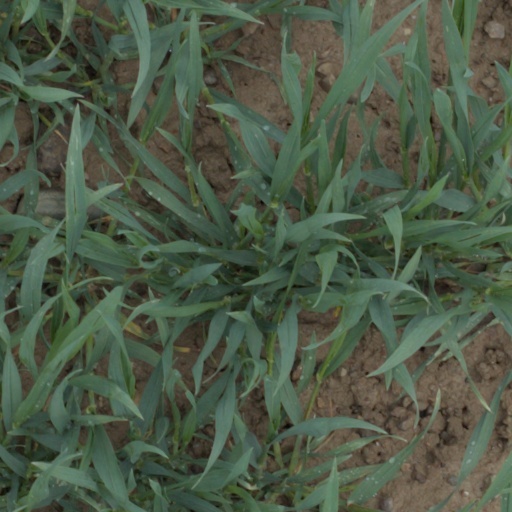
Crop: wheat